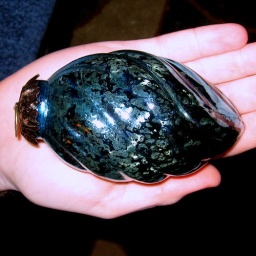
blue glass ornament in hand 2 SQ